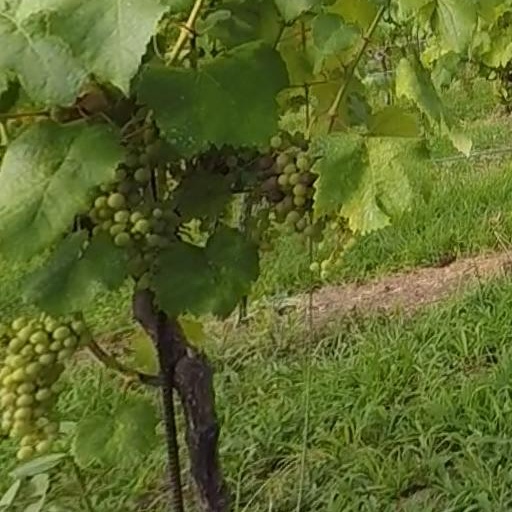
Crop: grape